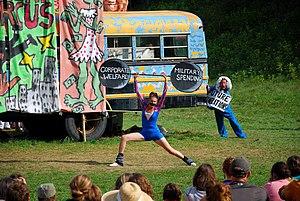
The Bread and Puppet Theatre est une compagnie de théâtre et de marionnettes progressiste née en 1962. Fondée par Peter Schumann, allemand de Silésie installé aux États-Unis en 1961, la compagnie s’inscrit dans le mouvement radical américain, né en même temps que la lutte pour les droits civiques. Elle s’oppose à toute forme de répression, de guerre, d’injustice. D’où son nom générique de théâtre radical.